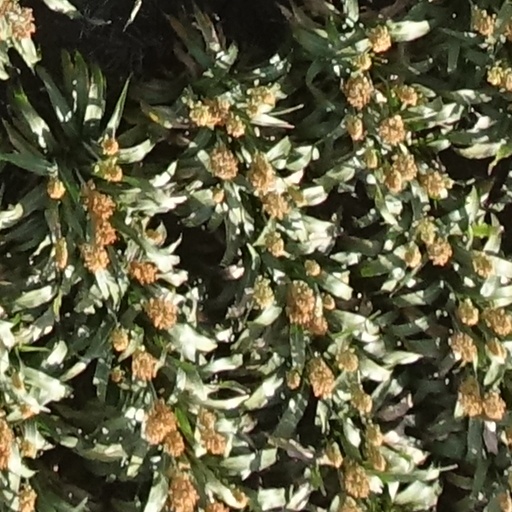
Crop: sorghum